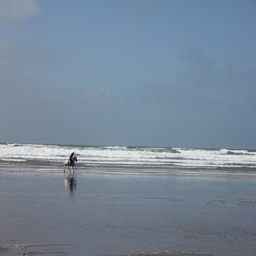
A bird standing on to of a beach next to the ocean.
A person is riding a horse near the ocean.
A person rides a horse alone on the beach.
A person rides horseback down a beach along the ocean.
A person riding a horse along the beach.